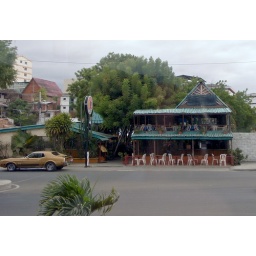
A street scene in Manta taken from the bus window. This looks like a partying place to me.